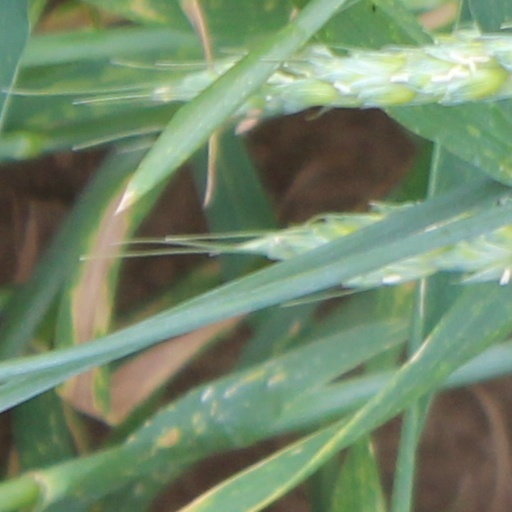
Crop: wheat